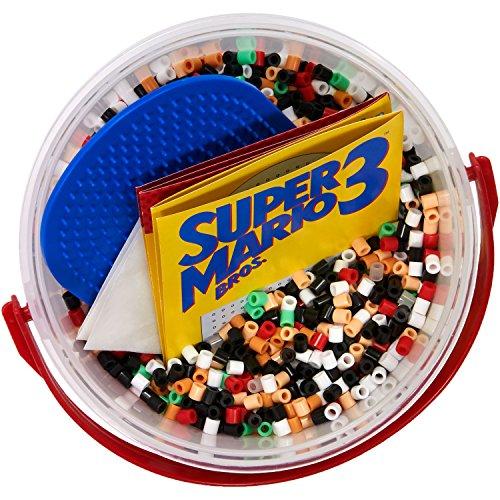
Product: Perler Super Mario Craft Bead Bucket Activity Kit, 5003 pcs
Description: It's a-me Mario This fun Super Mario 3 themed bulk Perler bead set includes a Perler pegboard, 11 Mario Perler bead designs, and 7 unique Perler bead colors.
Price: $13.16
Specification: ASIN:B074P6MZDC|ShippingWeight:15.5ounces(Viewshippingratesandpolicies)|DateFirstAvailable:August9,2017